Johnny Sexton

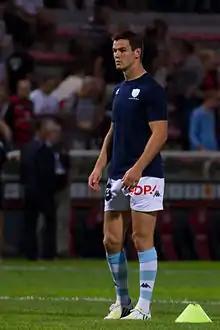
Sexton warming up for Racing Metro on 4 September 2013

Rumours began to circulate midway through the 2012–13 season that Sexton had agreed to join Racing 92 in Paris at the end of the season for a salary reported in the region of €750,000 per annum, making him one of the highest-paid players in the world. The reports were then confirmed by Sexton and Racing Metro after talks with the IRFU over a new contract had broken down. Sexton joined fellow British & Irish Lions teammates Jamie Roberts and Dan Lydiate as the club's marquee signings for the 2013–14 season, while his former adversary for the Irish 10 jersey Ronan O'Gara was confirmed as a coach for the club. Sexton stated that he had been unaware of O'Gara's arrival, but was happy at the news as both men had developed a good working friendship in their later years together in the Ireland set-up, despite a reportedly fractious early relationship during Sexton's emergence.